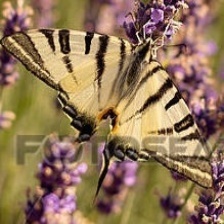
Species: SCARCE SWALLOW